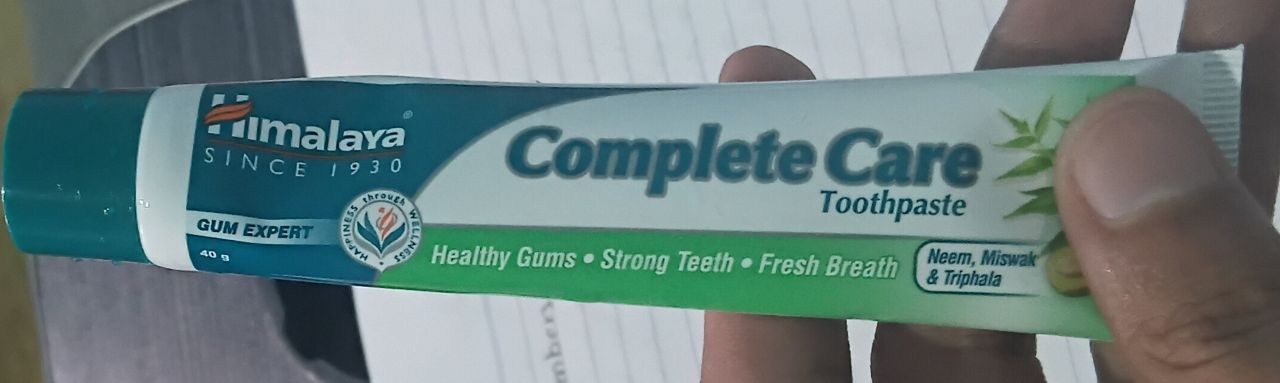
Label: plastic